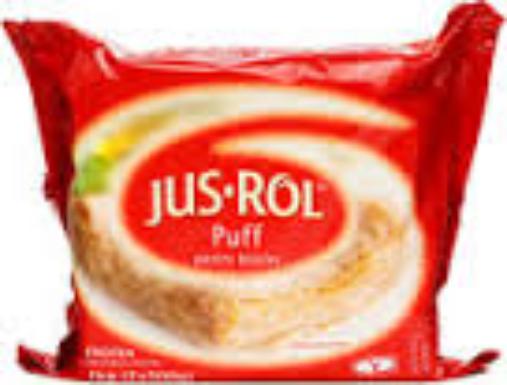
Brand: Jus-Rol
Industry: Food